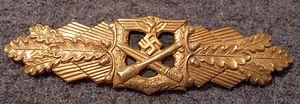
L’agrafe de combat rapproché est une décoration militaire allemande du Troisième Reich, institué le 25 novembre 1942 par Adolf Hitler pour récompenser les soldats ayant participé à des combats rapprochés au corps à corps.